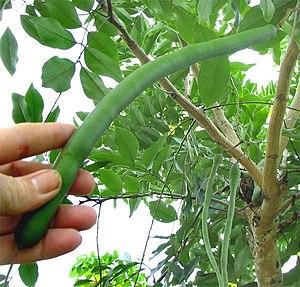
Cassia fistula a pour noms communs cassier, faux séné, faux caroubier, douche d'or, averse dorée, arbre de pluie dorée, casse, canéficier, canéfier ou encore cytise indien. C'est une espèce de plantes de la famille Fabaceae, originaire d'Asie du Sud, du sud du Pakistan en passant par l'est de l'Inde jusqu'en Birmanie et au sud du Sri Lanka.